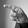
ASL letter: P